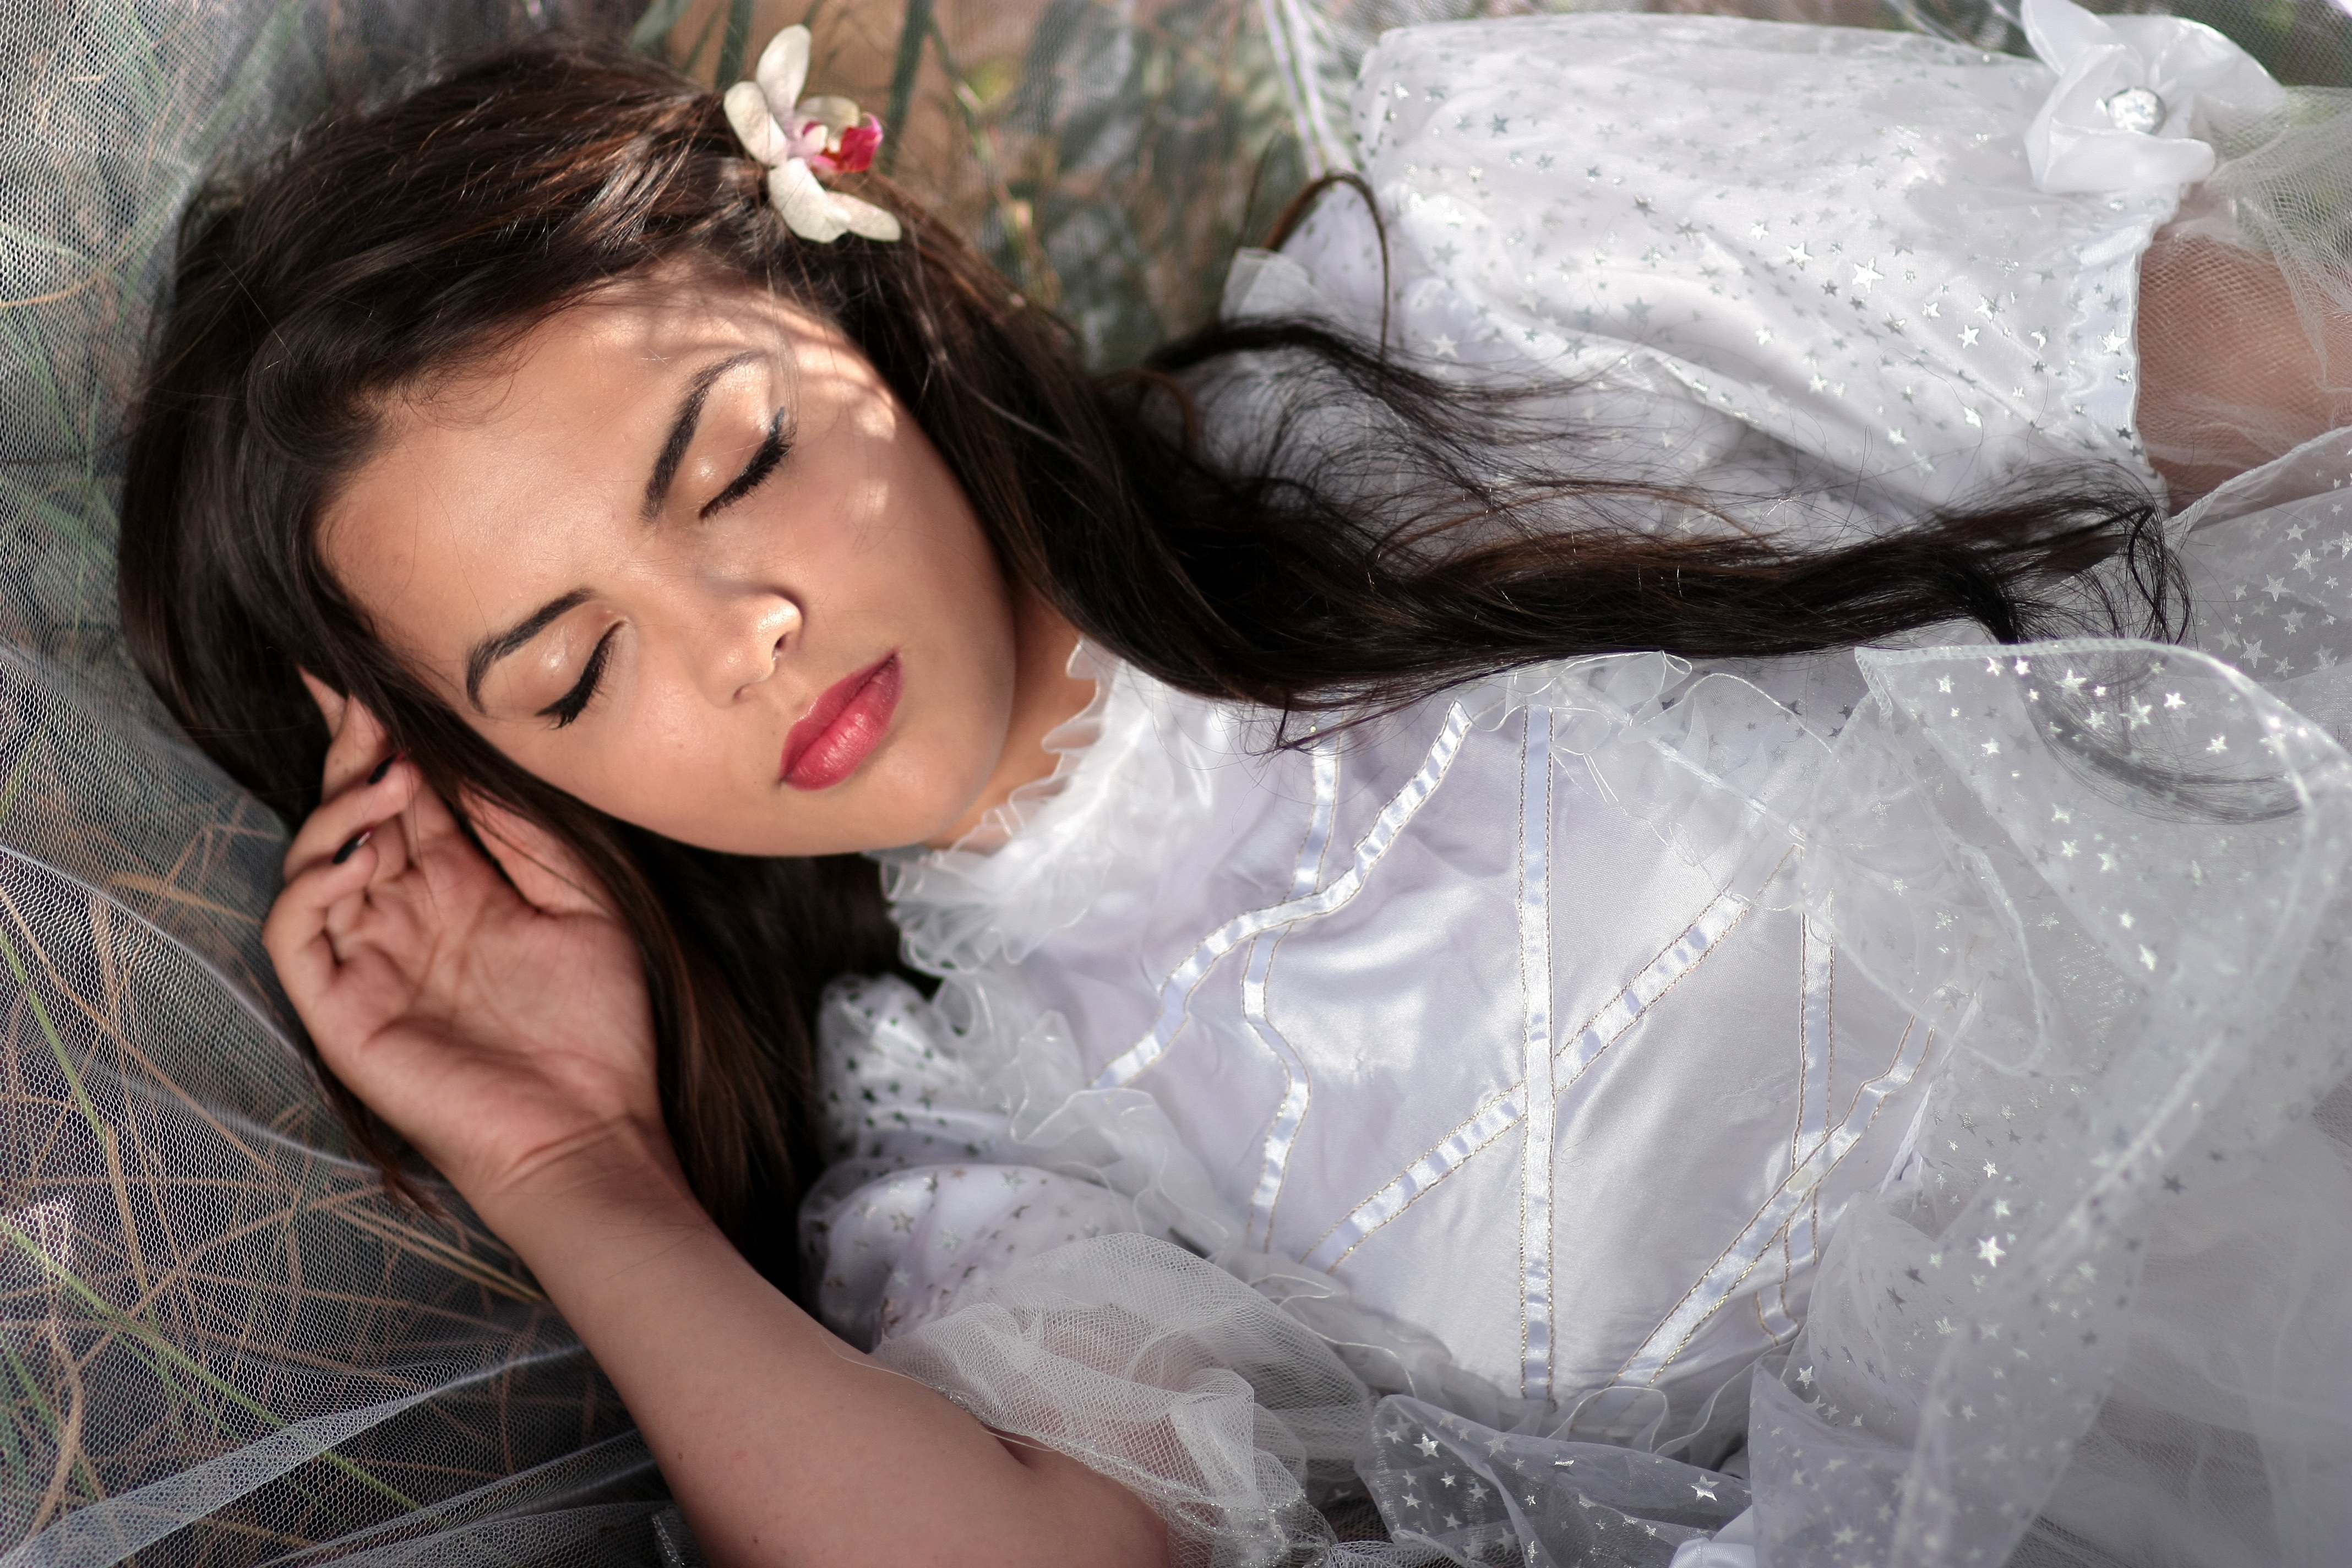
person, girl, woman, white, portrait, model, child, clothing, lady, long hair, sleep, dress, eye, skin, beauty, veil, dreaming, photo shoot, portrait photography